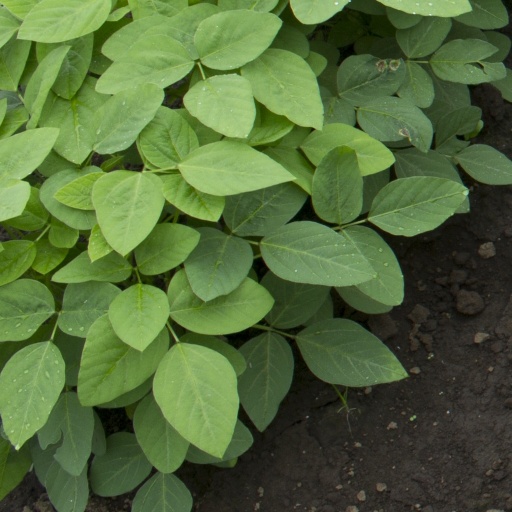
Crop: soybean